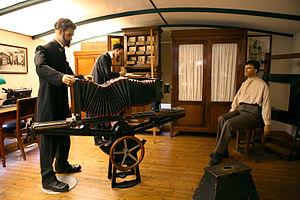
Musée de la Préfecture de Police, Paris. Salle consacrée à Alphonse Bertillon, qui a inventé une méthode de mesure, caractérisation, classification et photo des Délinquants dans la seconde moitié du 19e siècle עברית: חדר המוקדש לאלפונס ברטיון, פקיד משטרה פריזאי שפיתח שיטה למדידה, סיווג, קטלוג וצילום של עבריינים ועצורים בשנות השמונים של המאה ה-19. מוזיאון הפרפקטור-דה-פוליס של פריז
La préfecture de police, dirigée par le préfet de police, sous l'autorité du ministre de l'Intérieur, est l'institution responsable de l’ensemble du dispositif de sécurité intérieure sur le territoire de Paris et des départements des Hauts-de-Seine, de la Seine-Saint-Denis et du Val-de-Marne. Elle a, à ce titre, la charge de l'ordre public, qu'elle met en œuvre au travers de ses propres directions de police ou en faisant appel aux unités de la gendarmerie nationale ou aux compagnies républicaines de sécurité. Elle veille, sur le territoire dont elle a la responsabilité, à animer l'ensemble du dispositif de sécurité intérieure, en particulier l'action des différents services et forces dont dispose l'État en matière de sécurité intérieure. De même, elle est responsable, dans la capitale, de la délivrance de titres, de la police des débits de boissons ou encore des services vétérinaires et de la répression des fraudes.
Le musée de la préfecture de police, ou collections historiques de la préfecture de police, est un musée parisien situé au troisième étage de l'hôtel de police du 5ᵉ arrondissement de Paris, se trouvant au 4, rue de la Montagne-Sainte-Geneviève.